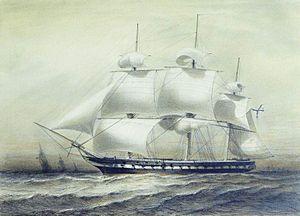
Ievfimy Vassilievitch Poutiatine, né le 8 novembre 1803 à Saint-Pétersbourg et mort le 16 octobre 1883 à Paris, est un militaire et un homme politique russe. Il fut vitse-admiral, diplomate et ministre de l'Instruction publique du 28 juin 1861 au 25 décembre 1861. Il succéda au libéral Evgraf Petrovitch Kovalevsky. Il effectua différentes missions diplomatiques au Japon et en Chine, ses efforts aboutirent à la signature du traité de Shimoda.
Konstantin Nikolaïevitch Possiet, connu en France comme Constantin Possiet de Rossier, né le 21 décembre 1819 à Pärnu, décédé le 26 avril 1899 à Saint-Pétersbourg, est un amiral et homme politique russe.
Ivan Semionovitch Ounkovski était un Amiral et explorateur russe, ainsi qu'inspecteur de la Marine impériale de Russie. il est né le 29 mars 1822 et décède le 11 août 1886.
La Frégate Pallas est un récit de voyage de l'écrivain russe Ivan Gontcharov qui parut dans diverses revues littéraires russes entre 1855 et 1857, puis en deux volumes publiés en 1858.